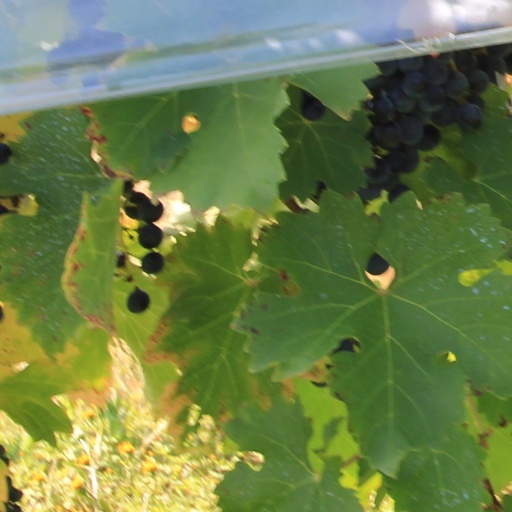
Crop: grape